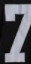
Number: 7